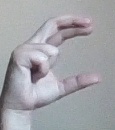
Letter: thal